History of Philippine money

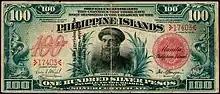
US Administration 100 peso bill.

The Philippine Republic of 1898 under General Emilio Aguinaldo issued currency backed by the country's natural resources. Two types of two-centavo copper coins were struck at the Malolos arsenal and one and two peso paper notes hand signed by Pedro Paterno, Mariano Limjap and Telesforo Chuidian were printed and freely circulated. These were withdrawn from circulation and declared illegal currency after the surrender of General Aguinaldo to the Americans.